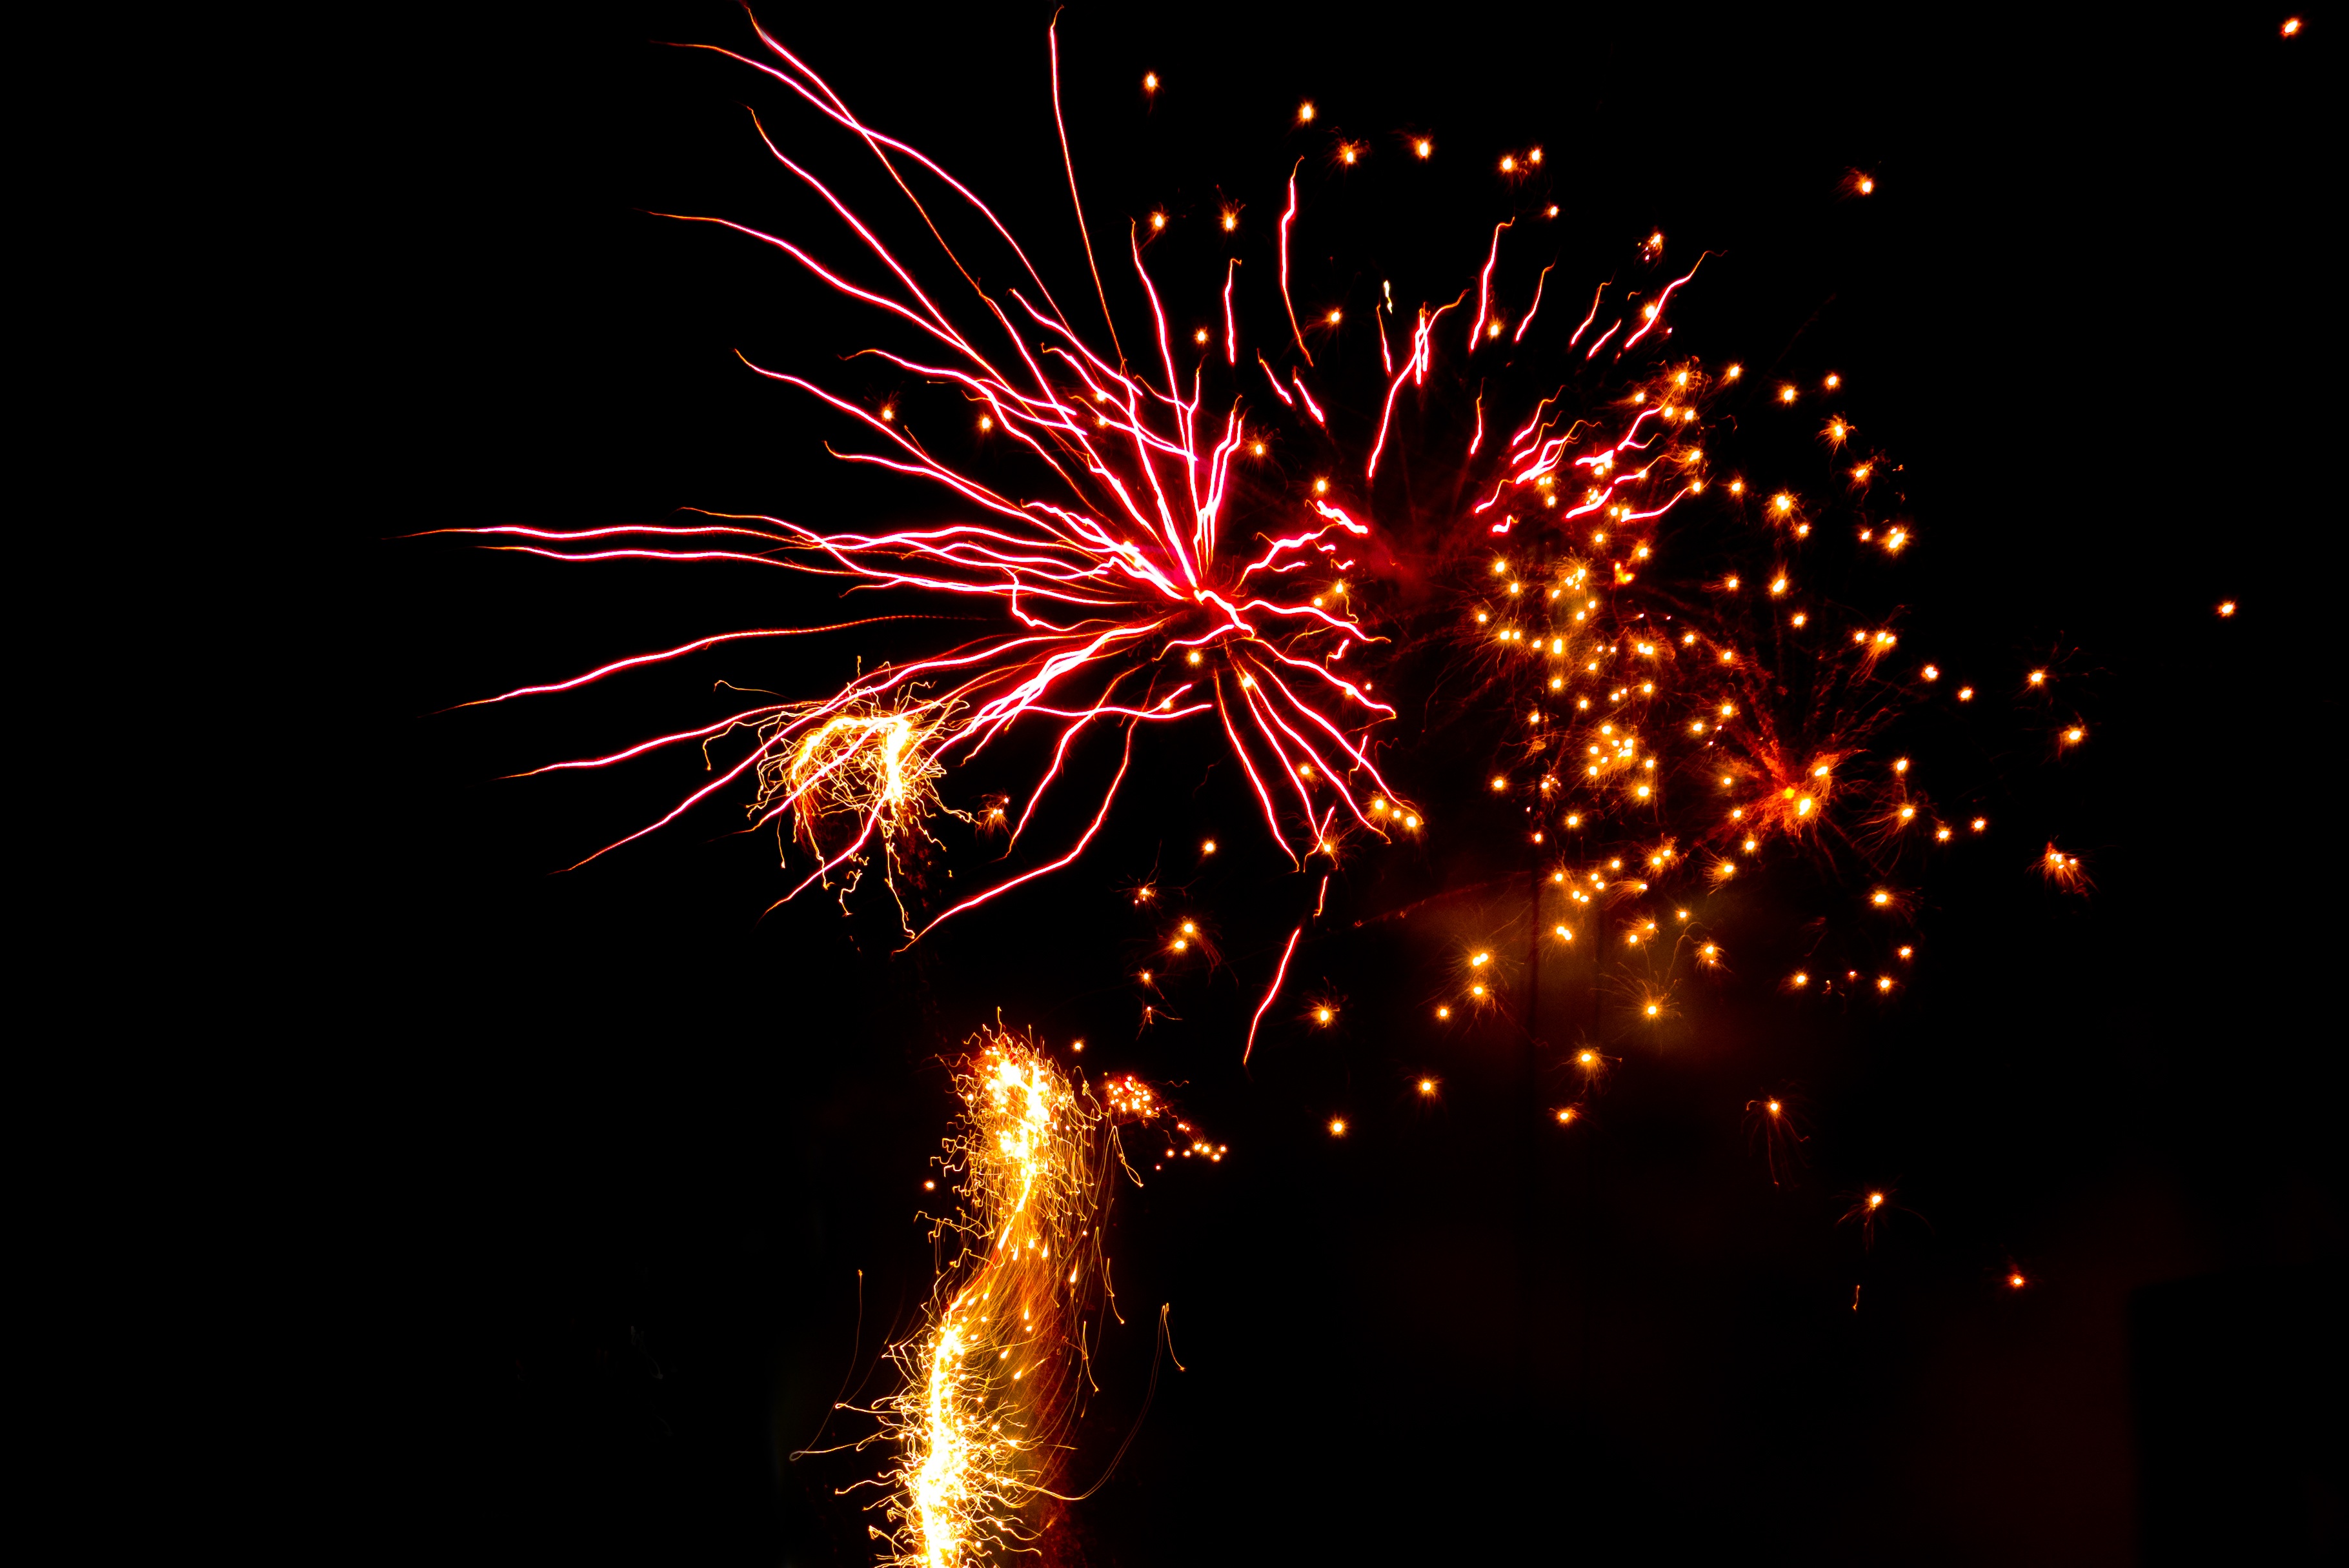
light, night, recreation, sparkler, rocket, explosion, cracker, 2015, 2014, lights, fireworks, illustration, year, beautiful, event, midnight, sylvester, new year's eve, new year's day, shower of sparks, turn of the year, explosions, outdoor recreation